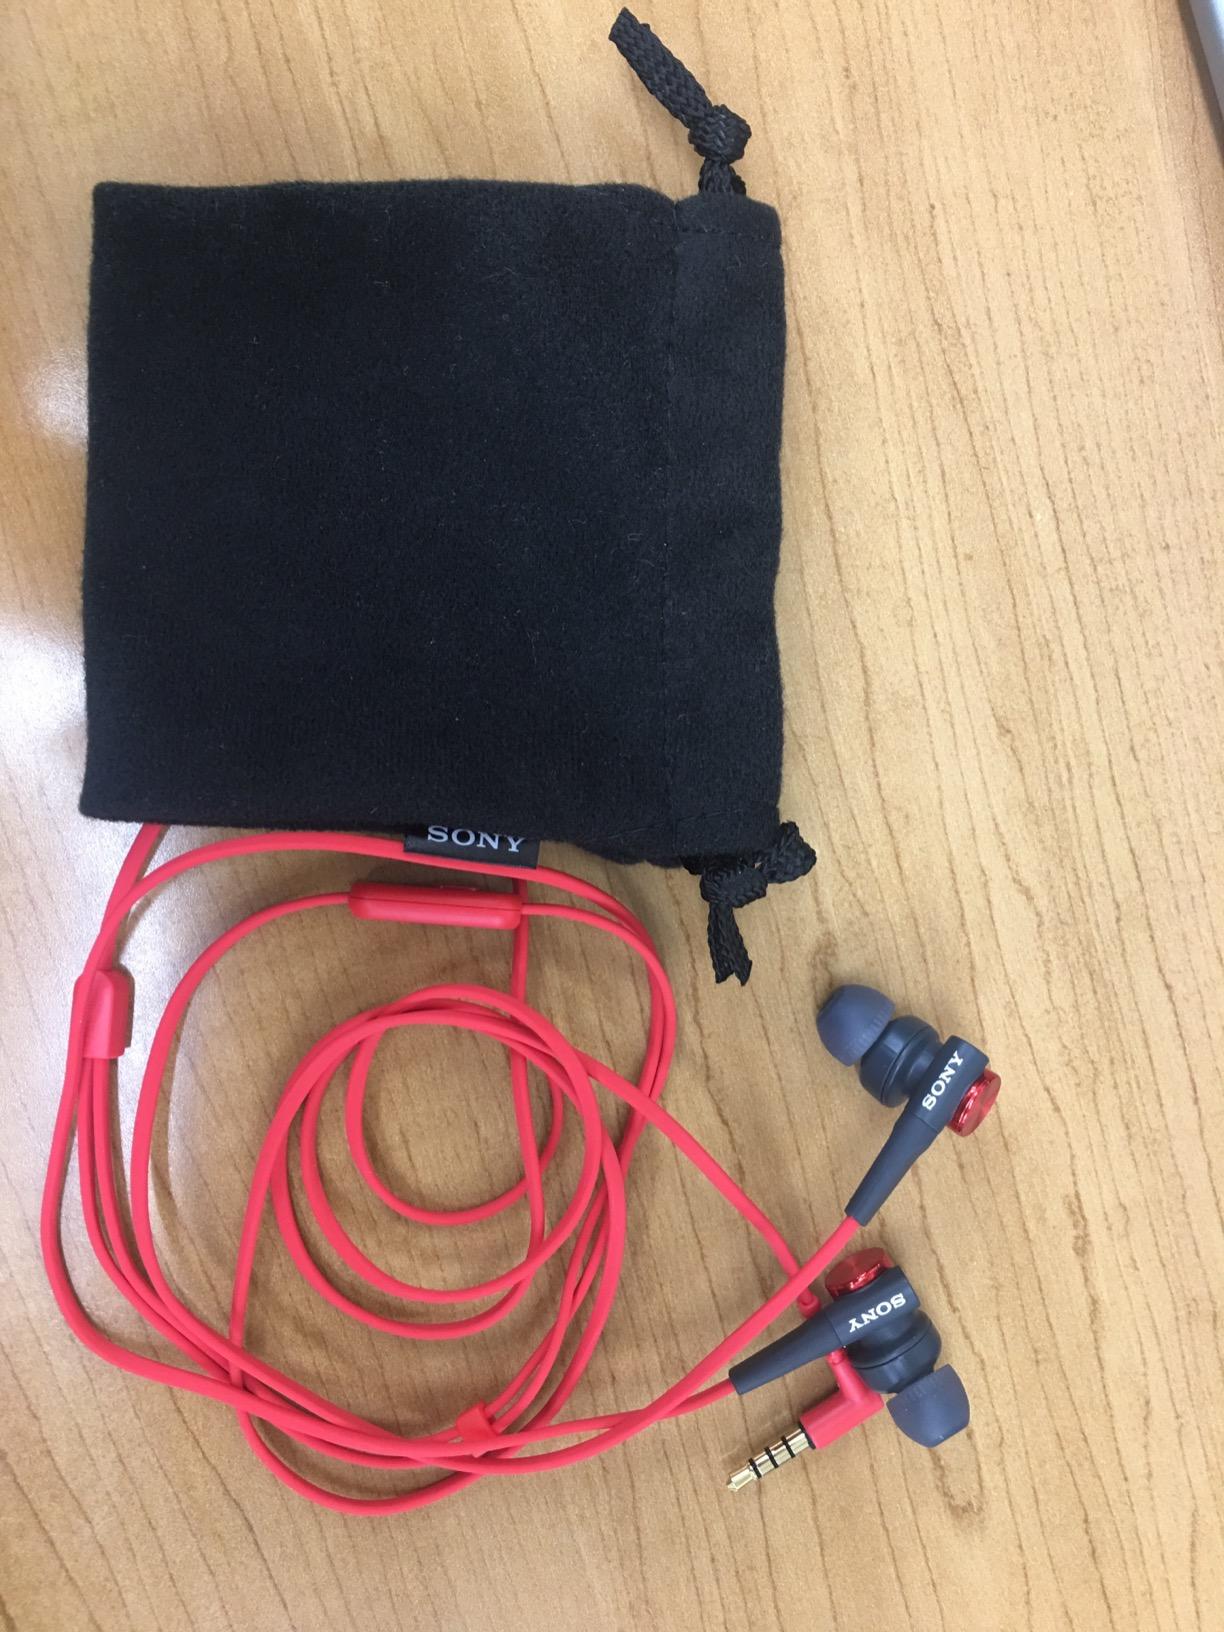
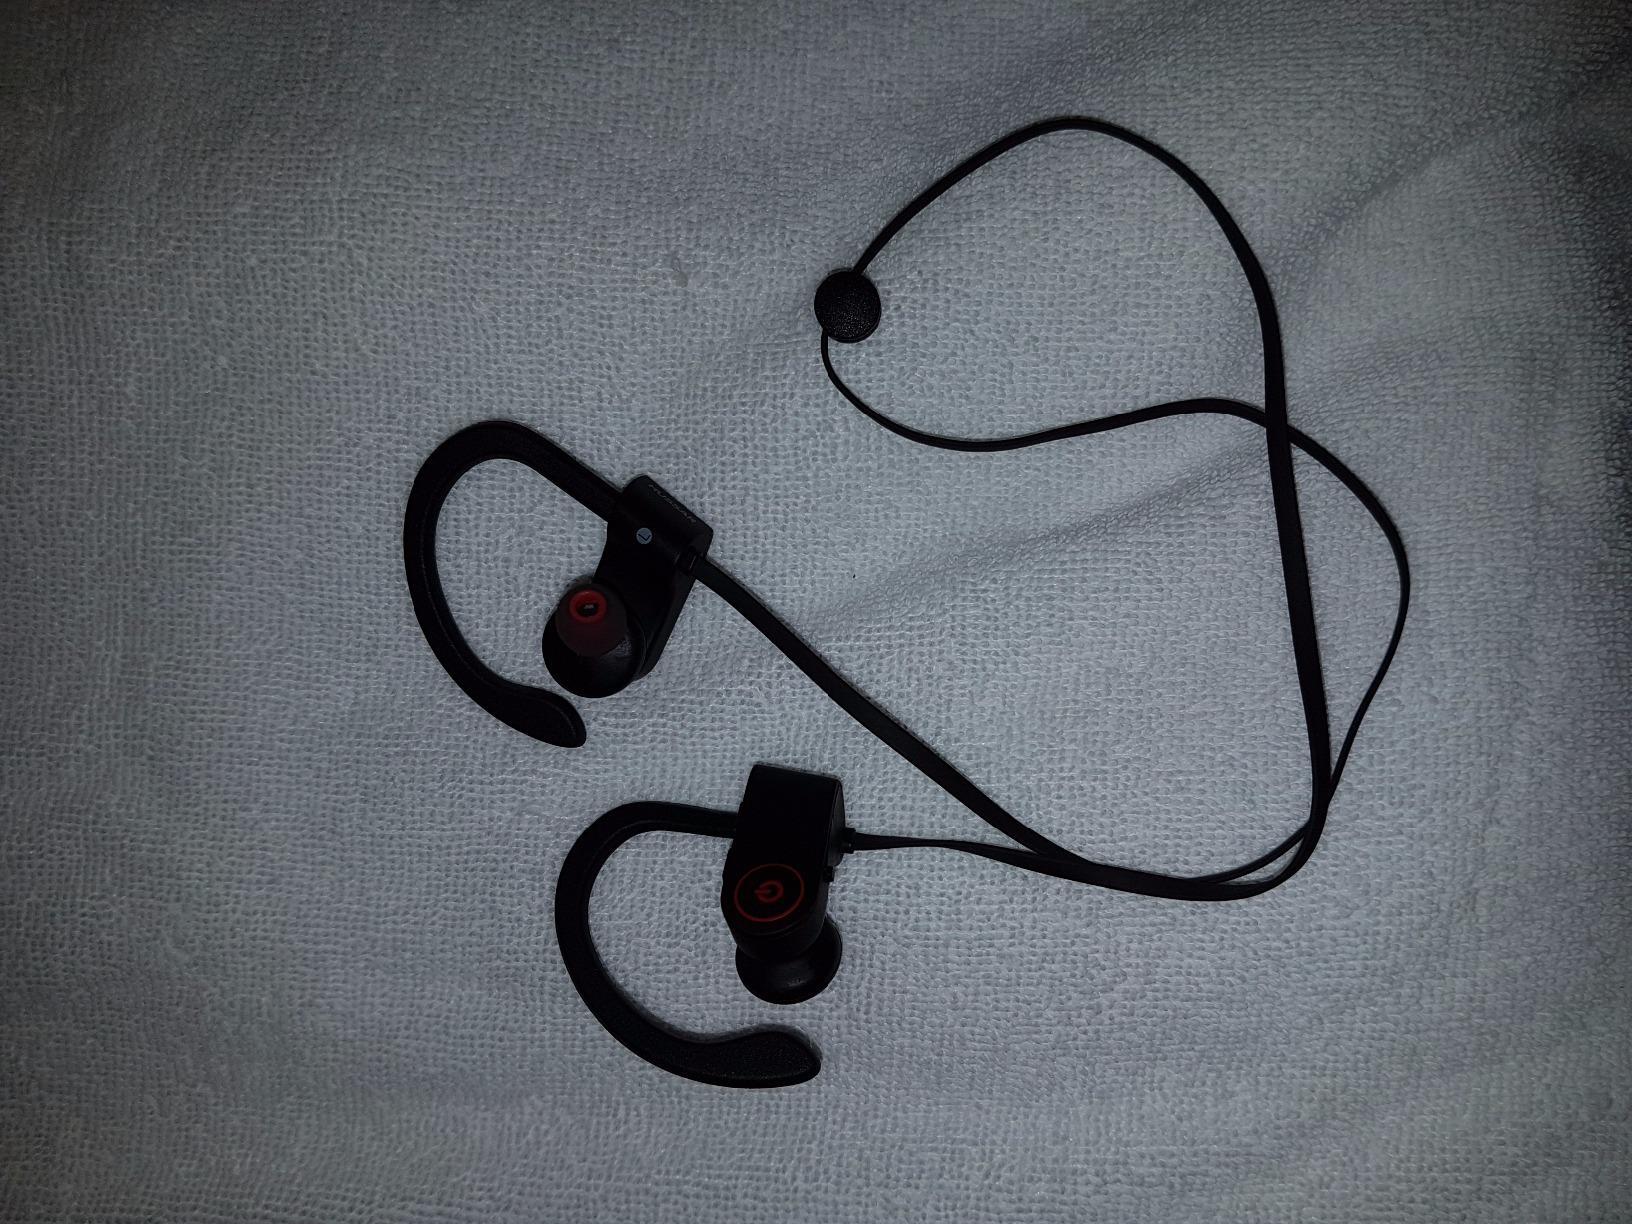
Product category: headphones
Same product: no